Muriel Bowser

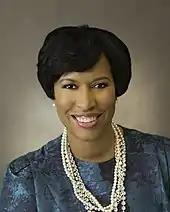
Bowser's official Council photo, 2015

Adrian Fenty, member of the Council of the District of Columbia representing Ward 4, ran for mayor of the District of Columbia. Bowser was his campaign coordinator for Ward 4. When Fenty was elected mayor in 2006, a special election was called to fill his council seat. Bowser, among many others, announced her candidacy.